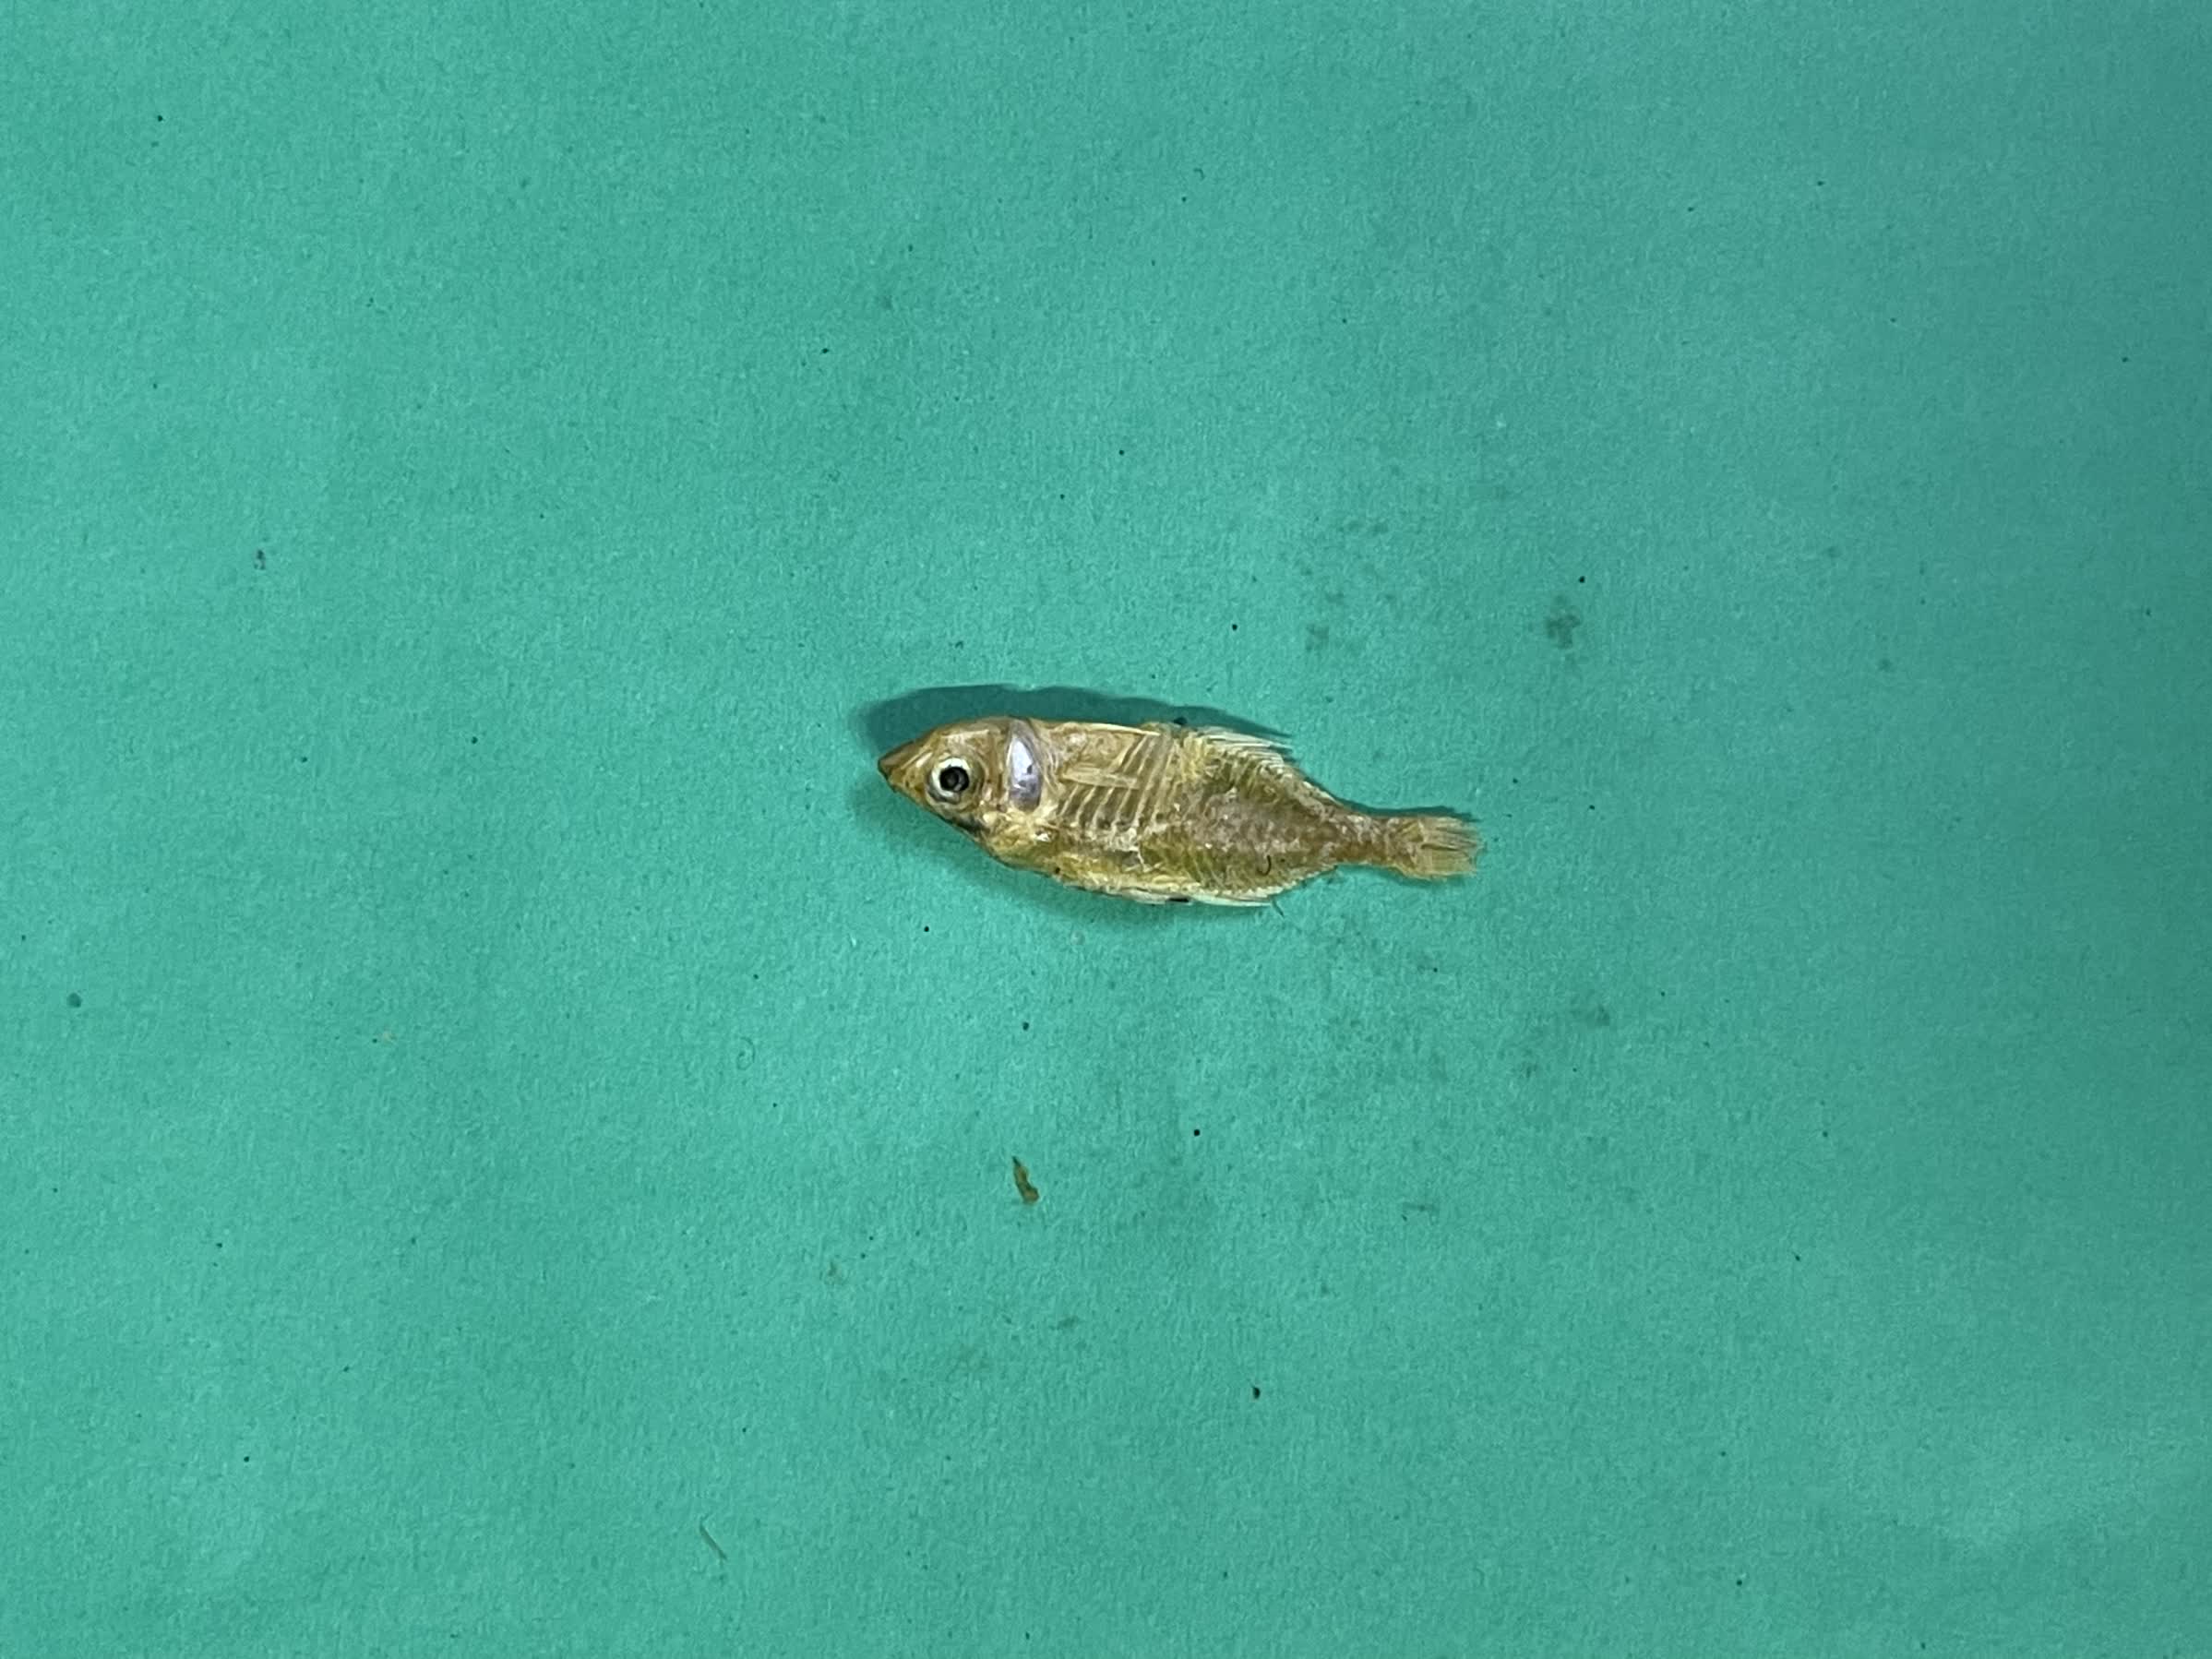
Species: Chanda